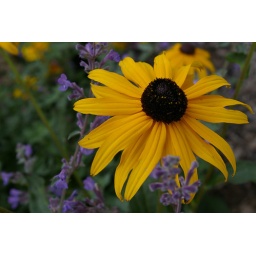
these waited til fall to bloom in our front flower bed